Glenn Kaiser

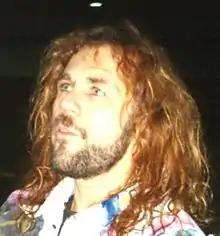

Glenn Kaiser's most successful and prominent band is Resurrection Band. Personnel included his wife Wendi, Wendi's brother "John Herrin", Jim Denton, who was later replaced by Roy Montroy in 1987, and Stu Heiss. It began in mid-December 1971 as a band of the Jesus People of "Milwaukee" (part of "The USA Traveling Team") and was first known as "Charity" (the King James Bible term for "love"). It was a traveling team and a mobile outreach of "Jesus People of Milwaukee" until the ministry disbanded in the summer of 1972. "Charity" changed its name to "Resurrection Band" around March 1972 and the band, as part of "The USA Traveling Team" left Milwaukee for the last time in early June 1972. They performed on the road for a few months, while loosely based in Florida, before calling Chicago home in early 1973 with Jesus People USA. They made several international tours to Australia, New Zealand, Europe, Germany, The Netherlands, France, Great Britain, Sweden, Finland and more. Though many considered it "the devil's music", Resurrection Band helped the movement of contemporary Christian music towards blues and rock music. It disbanded, after nearly 30 years, in 2000.